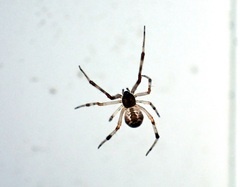
Species: Parasteatoda_tepidariorum